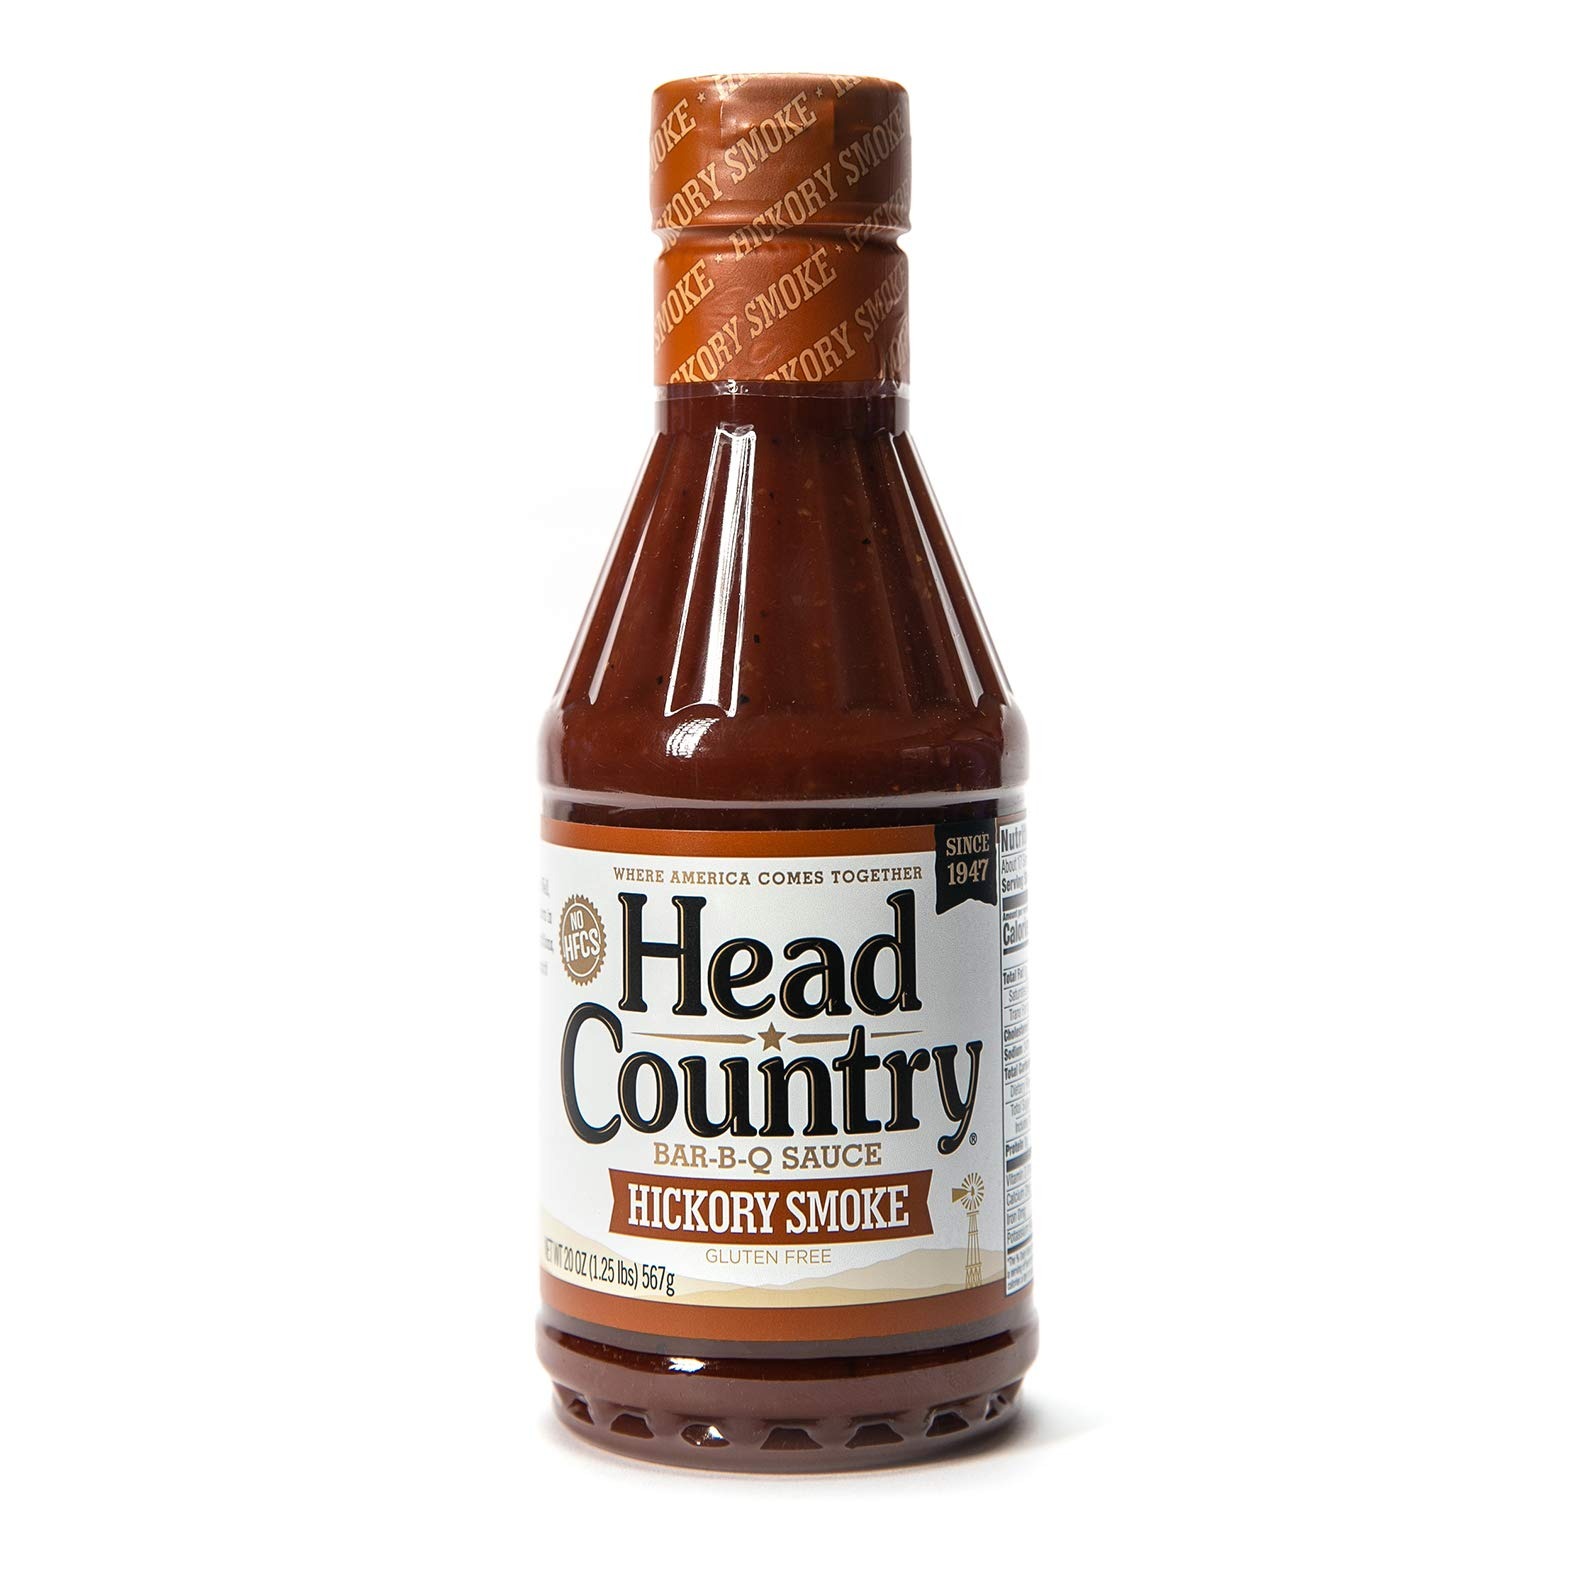
Item Name: Head Country Bar-B-Q Sauce, Hickory Smoke | Soy Free, Gluten Free BBQ Sauce With No Preservatives | Smoky & Sweet Championship Barbecue Sauce For Ribs, Pork, Sausage & Brisket | 20 Ounce, Pack of 1
Bullet Point 1: THE ORIGINAL BBQ SAUCE: Our rich blend of flavors capture the spirit of what BBQ really stands for - friends, family, and coming together. Since 1947, this barbecue sauce remains an Oklahoma favorite.
Bullet Point 2: PREMIUM, TRUSTED INGREDIENTS: Gluten free, soy free, and with no added preservatives or allergens, we’ve crafted a diet restriction-friendly barbecue sauce without compromising flavor.
Bullet Point 3: BOLD, ROBUST FLAVOR: Our Hickory Smoke Bar-B-Q sauce is an infusion of classic hickory that delivers smoke-pit authenticity.
Bullet Point 4: A COMPETITION FAVORITE: Head Country’s Hickory Smoke is a sweet and smoky competition-quality BBQ sauce flavor that championship pitmasters and judges are looking for. Also great for restaurant use.
Bullet Point 5: PAIRS WELL WITH: The smokehouse classics: ribs, pulled pork, sausage and chopped brisket.
Value: 20.0
Unit: ounce

Price: 3.58